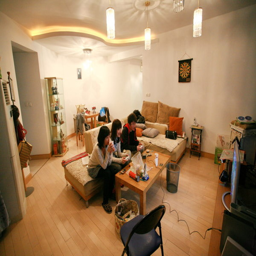
A room with people sitting down and playing a video game.
a small group of people are playing a video game
Three people play video games in a living room.
Three people sitting at a table in front of a television playing a video game
A group of people sitting on a couch in a living room.